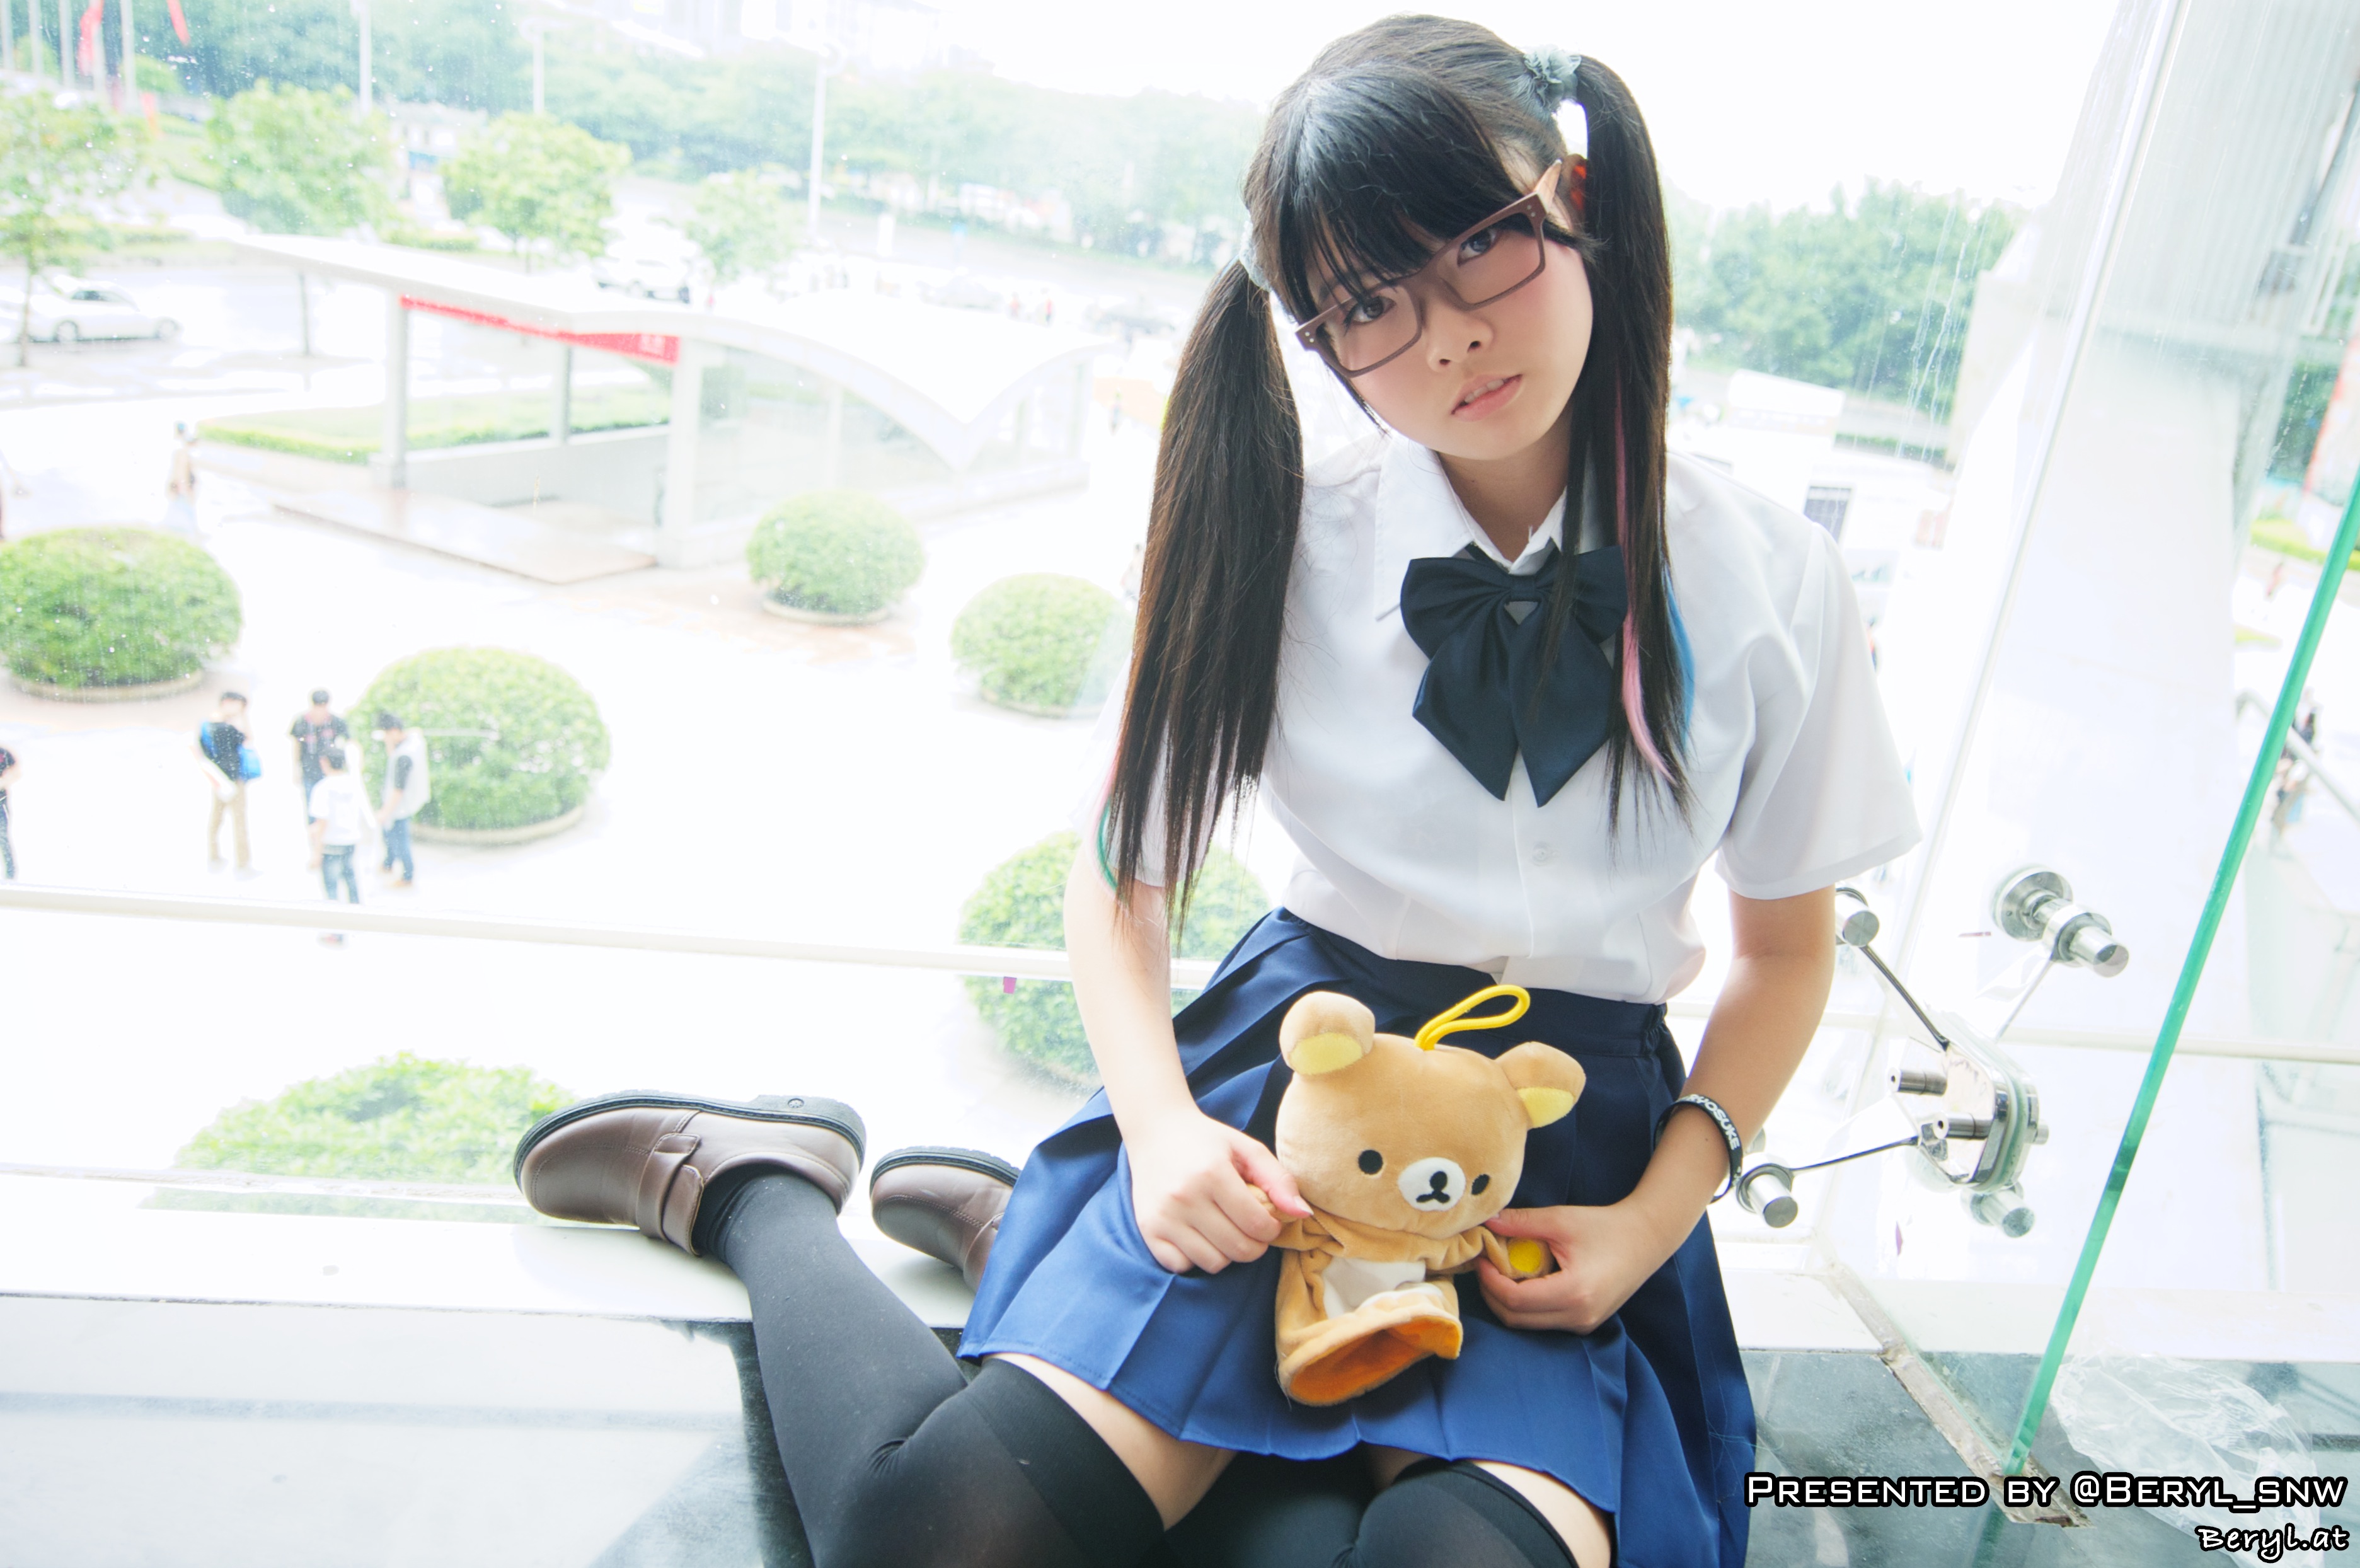
girl, game, cute, clothing, cosplay, girls, japanese, costume, games, anime, comic, comiccon, cos, con